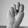
ASL letter: N